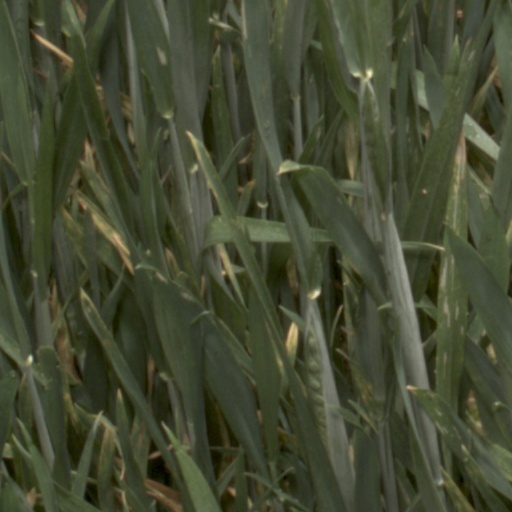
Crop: wheat